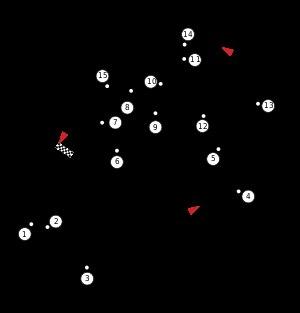
Les 6 Heures de São Paulo 2014 se déroulent dans le cadre du Championnat du monde d'endurance FIA 2014, le 30 novembre 2014. Elles sont remportées par la Porsche 919 Hybrid du Porsche Team, pilotée par Romain Dumas, Neel Jani et Marc Lieb, devant une Toyota TS040 Hybrid pour 0,170 s.
Les 6 Heures de São Paulo 2013 se déroulent dans le cadre du Championnat du monde d'endurance FIA 2013, le 1ᵉʳ septembre 2013. Elles sont remportées par l'Audi R18 e-tron quattro du Audi Sport Team Joest, pilotée par André Lotterer, Marcel Fässler et Benoît Tréluyer, qui s'était élancée en tête. Environ 38 000 spectateurs assistent à la course.
Les 6 Heures de São Paulo prennent la suite en 2012 des Mil Milhas Brasil. La course se dispute le 15 septembre 2012 et compte pour le Championnat du monde d'endurance FIA 2012. Elle est remportée par la Toyota TS030 Hybrid du Toyota Racing pilotée par Alexander Wurz et Nicolas Lapierre, qui s'était élancée en tête.